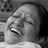
Emotion: happy